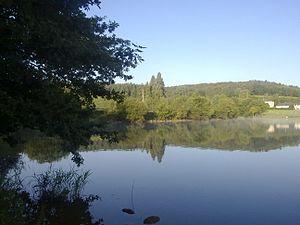
Saint-Agnan, appelée également Saint-Agnan-en-Morvan, est une commune française située dans le département de la Nièvre, en région Bourgogne-Franche-Comté.
Le lac de Saint-Agnan est un lac artificiel situé sur le Cousin. Il se trouve dans le département de la Nièvre, dans le parc naturel régional du Morvan, au centre du bourg de Saint-Agnan.